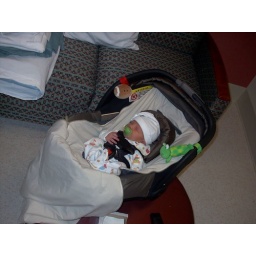
Isaac in his car seat